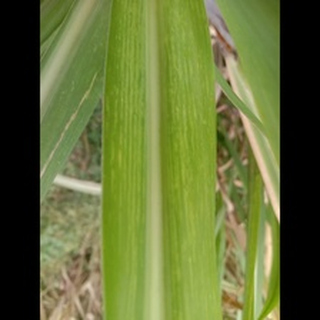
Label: sugarcane_mosaic